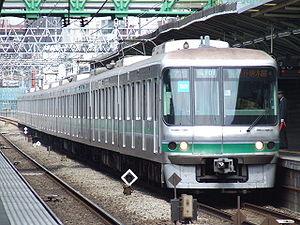
La ligne Chiyoda est une ligne de métro à Tokyo au Japon gérée par la compagnie Tokyo Metro. Elle relie la station de Yoyogi-Uehara à la station de Kita-Ayase. Longue de 24 km, elle traverse Tokyo du sud-ouest au nord-est en passant par les arrondissements de Adachi, Arakawa, Bunkyō, Chiyoda, Minato et Shibuya. Elle est également connue comme ligne 9. Sur les cartes, la ligne est de couleur vert foncé et identifiée par la lettre C. Son symbole est ainsi.